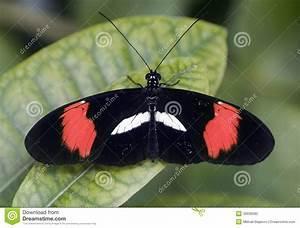
butterfly